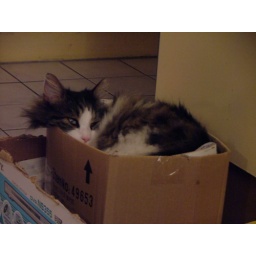
cat in the box